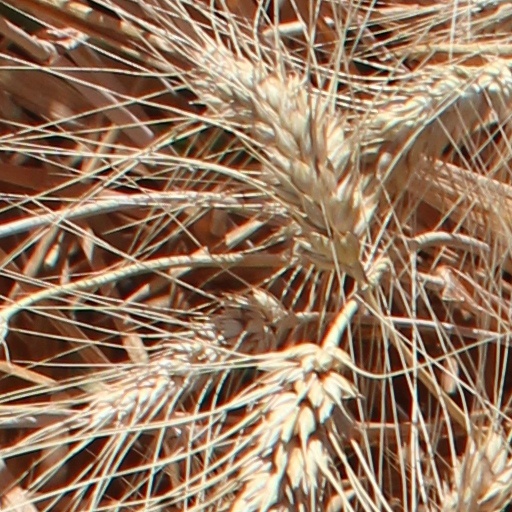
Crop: wheat